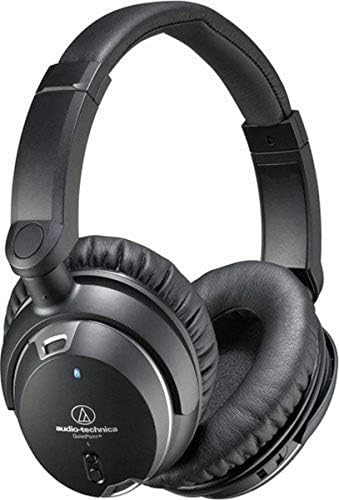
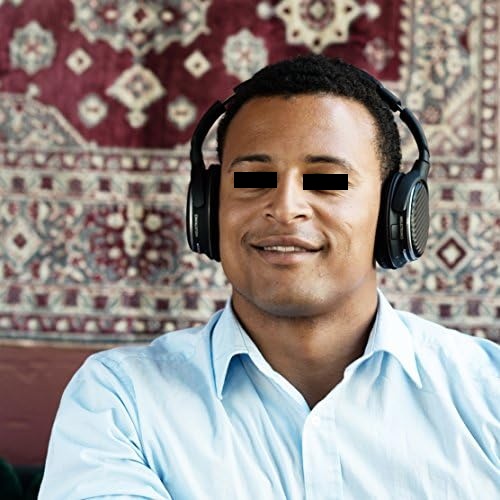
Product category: headphones
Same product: no